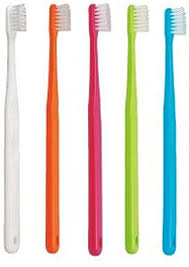
Waste category: trash